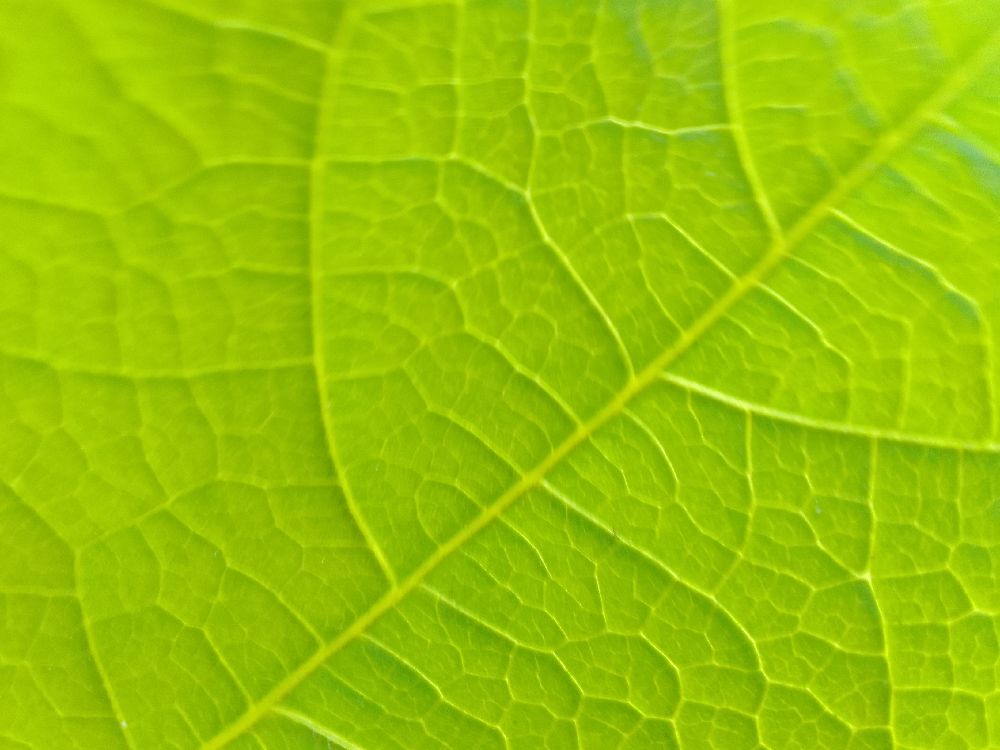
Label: healthy